Morgan-Copp-Mervau Building

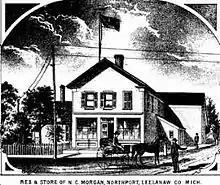
View of the rear home, 1884

The Morgan–Copp–Mervau Building was built in three sections. The first, a single-story building fronting on Nagonaba, was constructed in 1880 as a grocery and dry goods store. The store was owned by Northport native N. C. Morgan and his wife Abbie Voice. An attached two-story section was built on the rear in 1881-83; this served as the Morgans' home. The Morgans moved to Sault Ste Marie in 1887. The two-story section was extended to front onto Mill Street some time before 1905; this section was used for quite some time as Mervau's drugstore. A third section, built diagonally to front onto the Nagonaba/Mill intersection, was built in 1927/28.